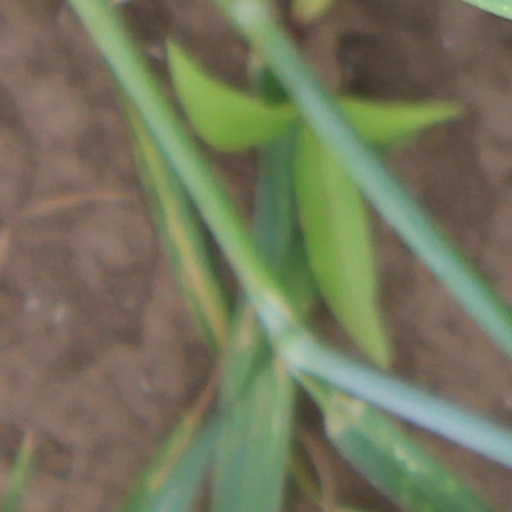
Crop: wheat